Once Upon a Time... When We Were Colored

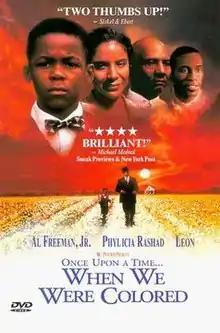
DVD cover

Once Upon a Time... When We Were Colored is a 1996 American period drama film directed by Tim Reid and starring Al Freeman Jr., Phylicia Rashad